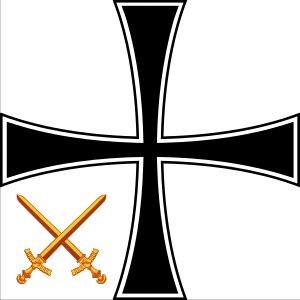
Generaladmiral est un grade militaire utilisé par la Kriegsmarine, la marine de guerre du Troisième Reich qui a existé entre 1935 et 1945.